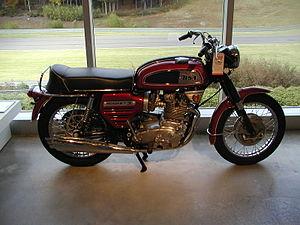
La Trident est un modèle de moto construit par la firme britannique Triumph.